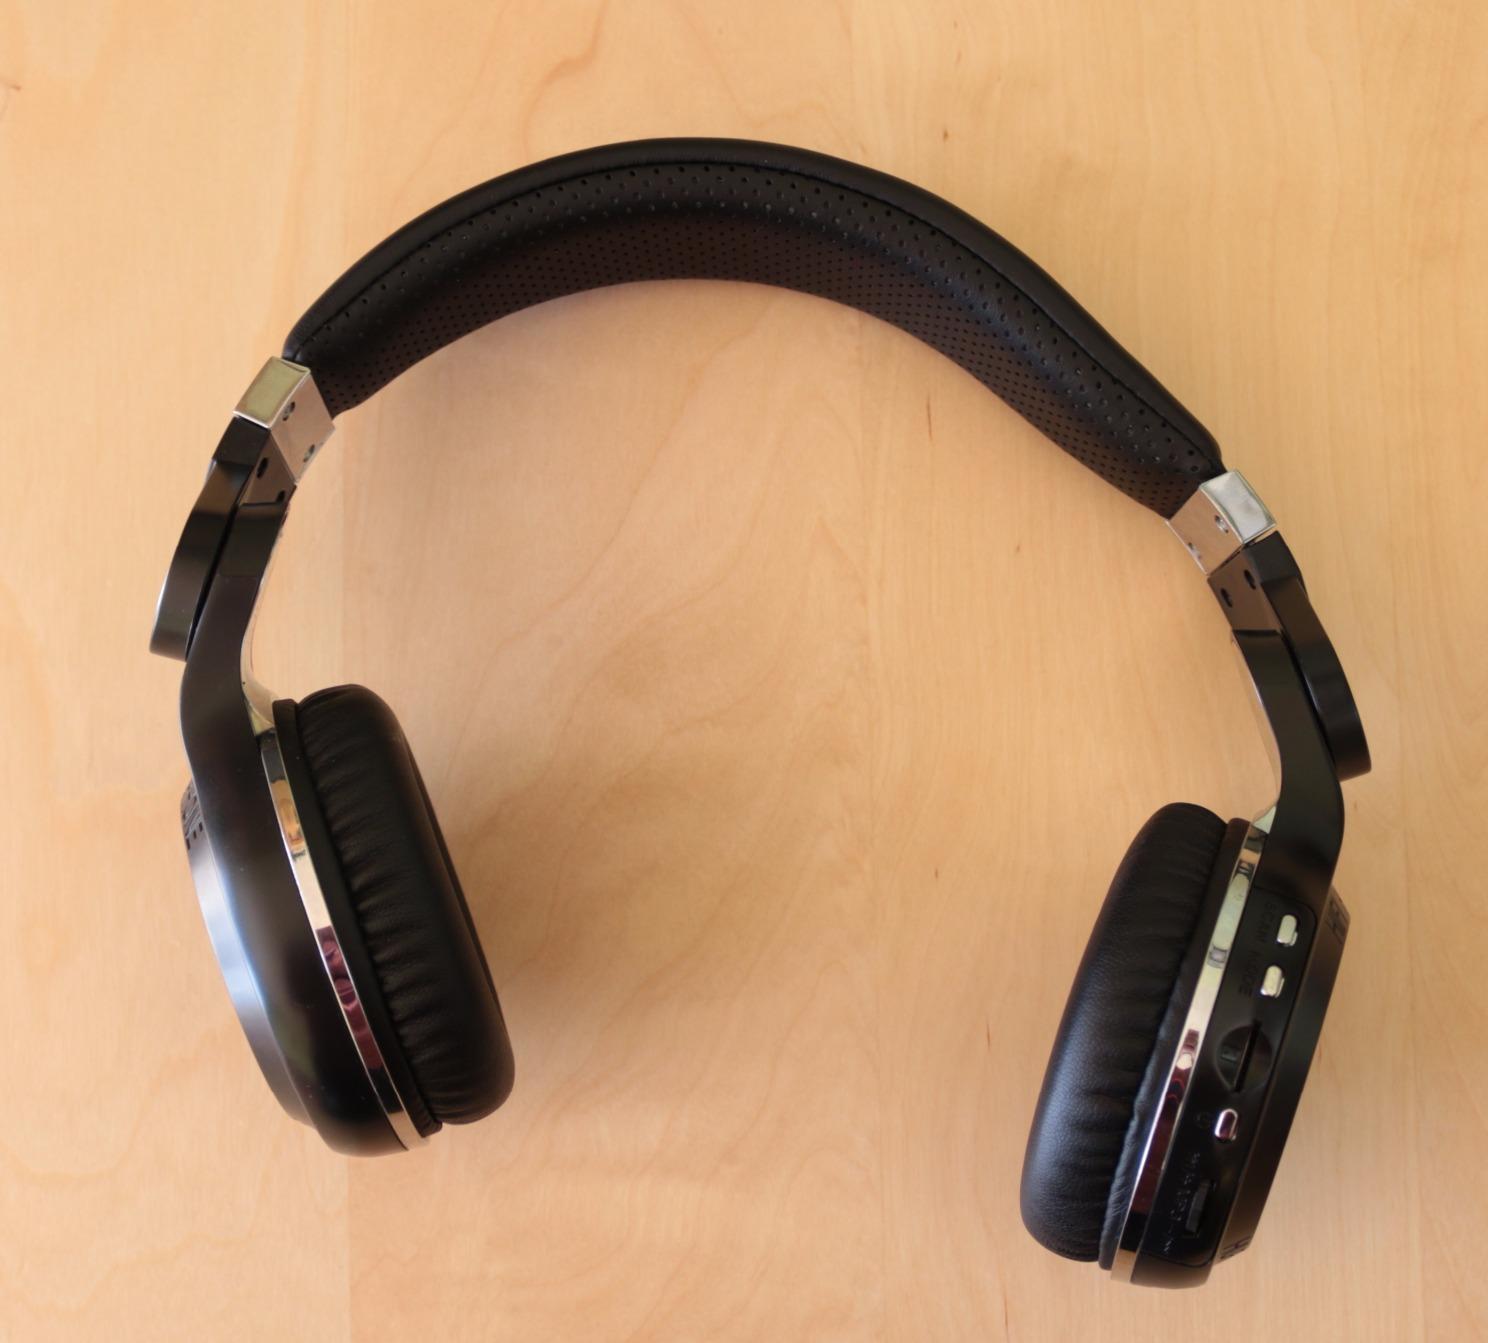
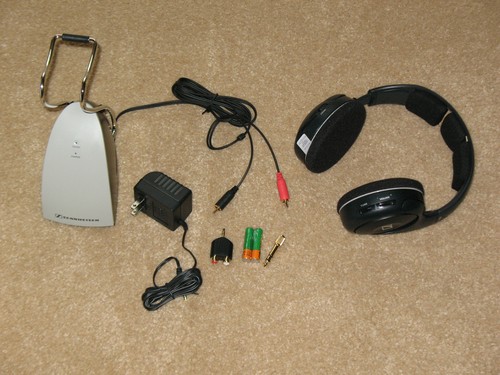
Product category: headphones
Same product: no